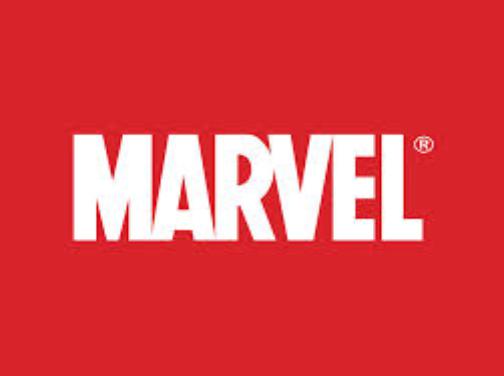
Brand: Marvel
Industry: Necessities